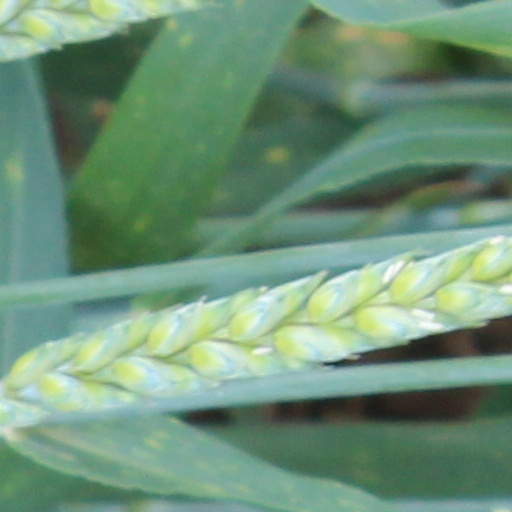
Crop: wheat